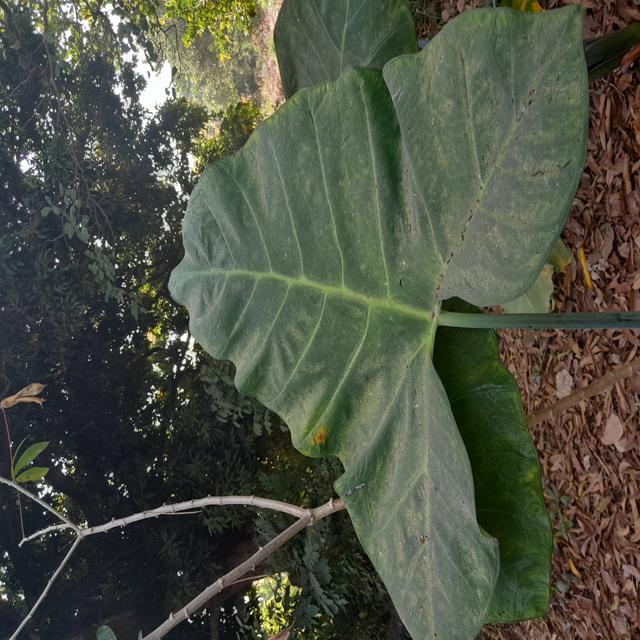
Label: Healthy